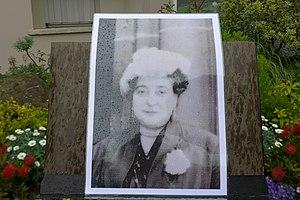
Yvonne Deltour, juste parmi les nations, qui a caché, et sauvé, 31 enfants juifs de 1940 à 1945. Inauguration de la stèle comémorative le 29 avril 2018, à Enghien-les-Bains (Val d'Oise).
Yvonne Deltour, née en 1894 et morte en 1974, est une Juste française. Directrice de colonie de vacances, elle a caché et sauvé à Enghien-les-Bains 31 enfants juifs pendant la Seconde Guerre mondiale.